EasySky

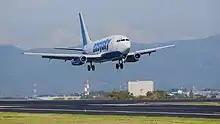
Global Air Boeing B737-200. Operated by Easy Sky (Honduras)

On December 31, 2012, one of EasySky's planes veered off the runway while landing in San Pedro Sula and landed in a ditch. There were no fatalities and only one person was hurt.